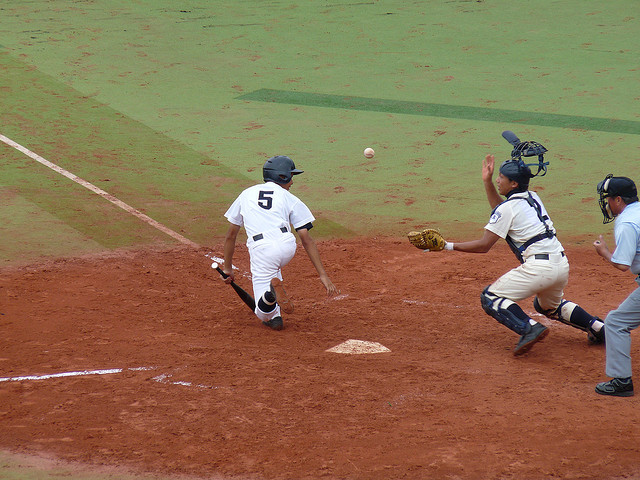
cầu thủ bắt bóng đang khuỵu chân ở trên sân trong khi cầu thủ đánh bóng đang quỳ